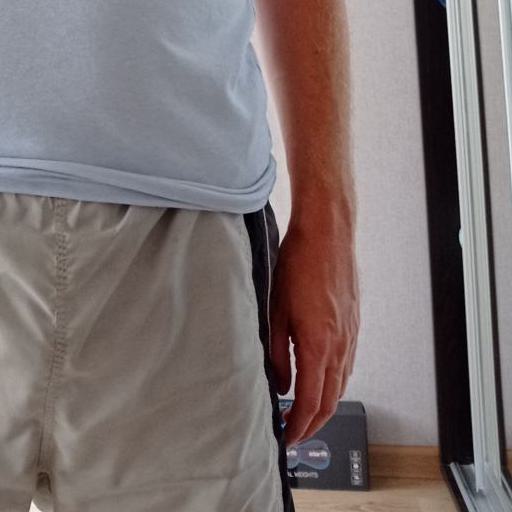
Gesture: no_gesture